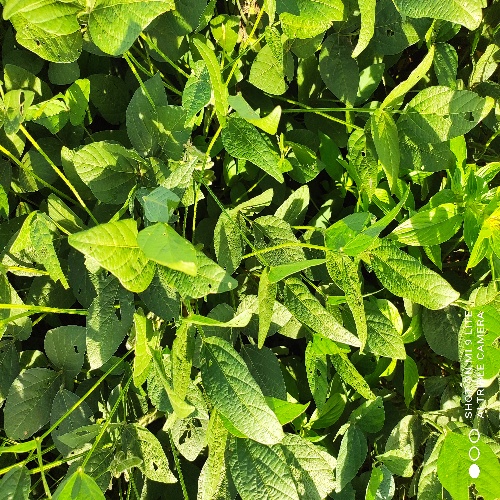
Label: Caterpillar